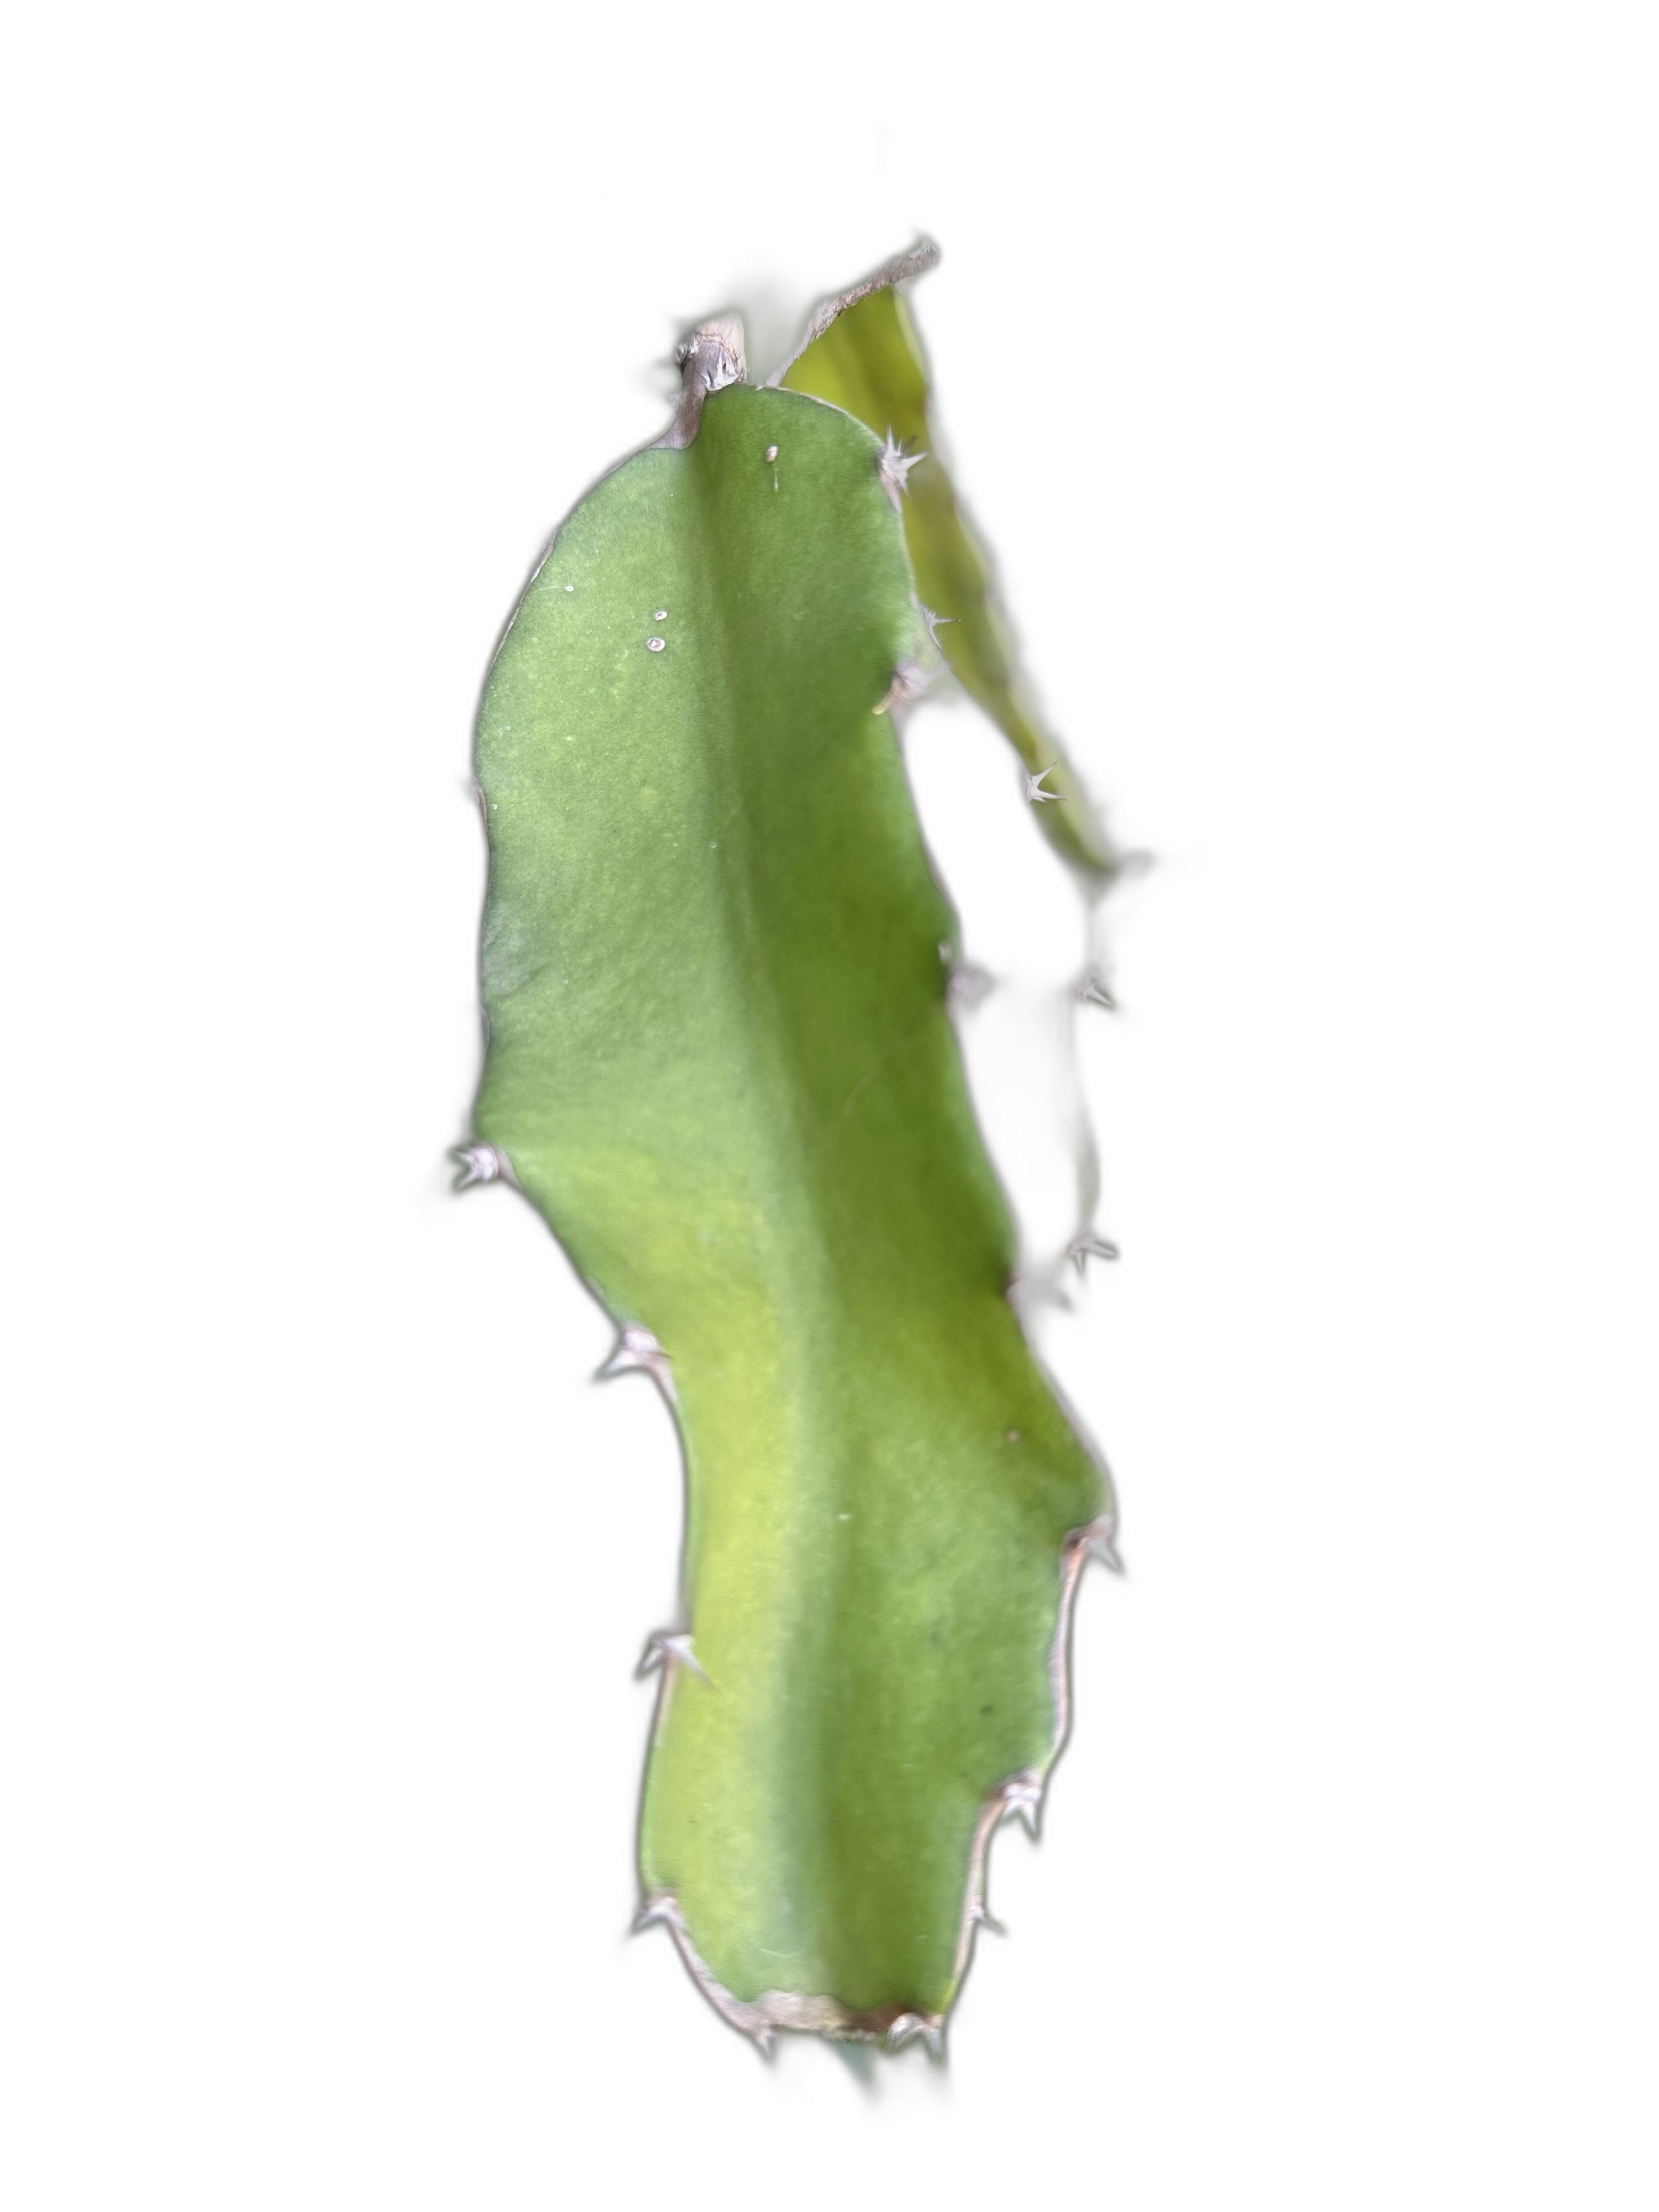
Label: Good leaf